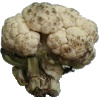
Label: cauliflower